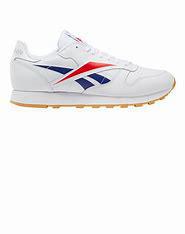
Brand: Reebok
Model: Classic Leather Mu